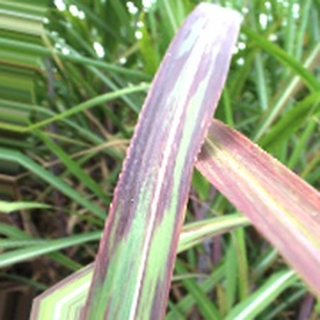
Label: sugarcane_bacterial_blight